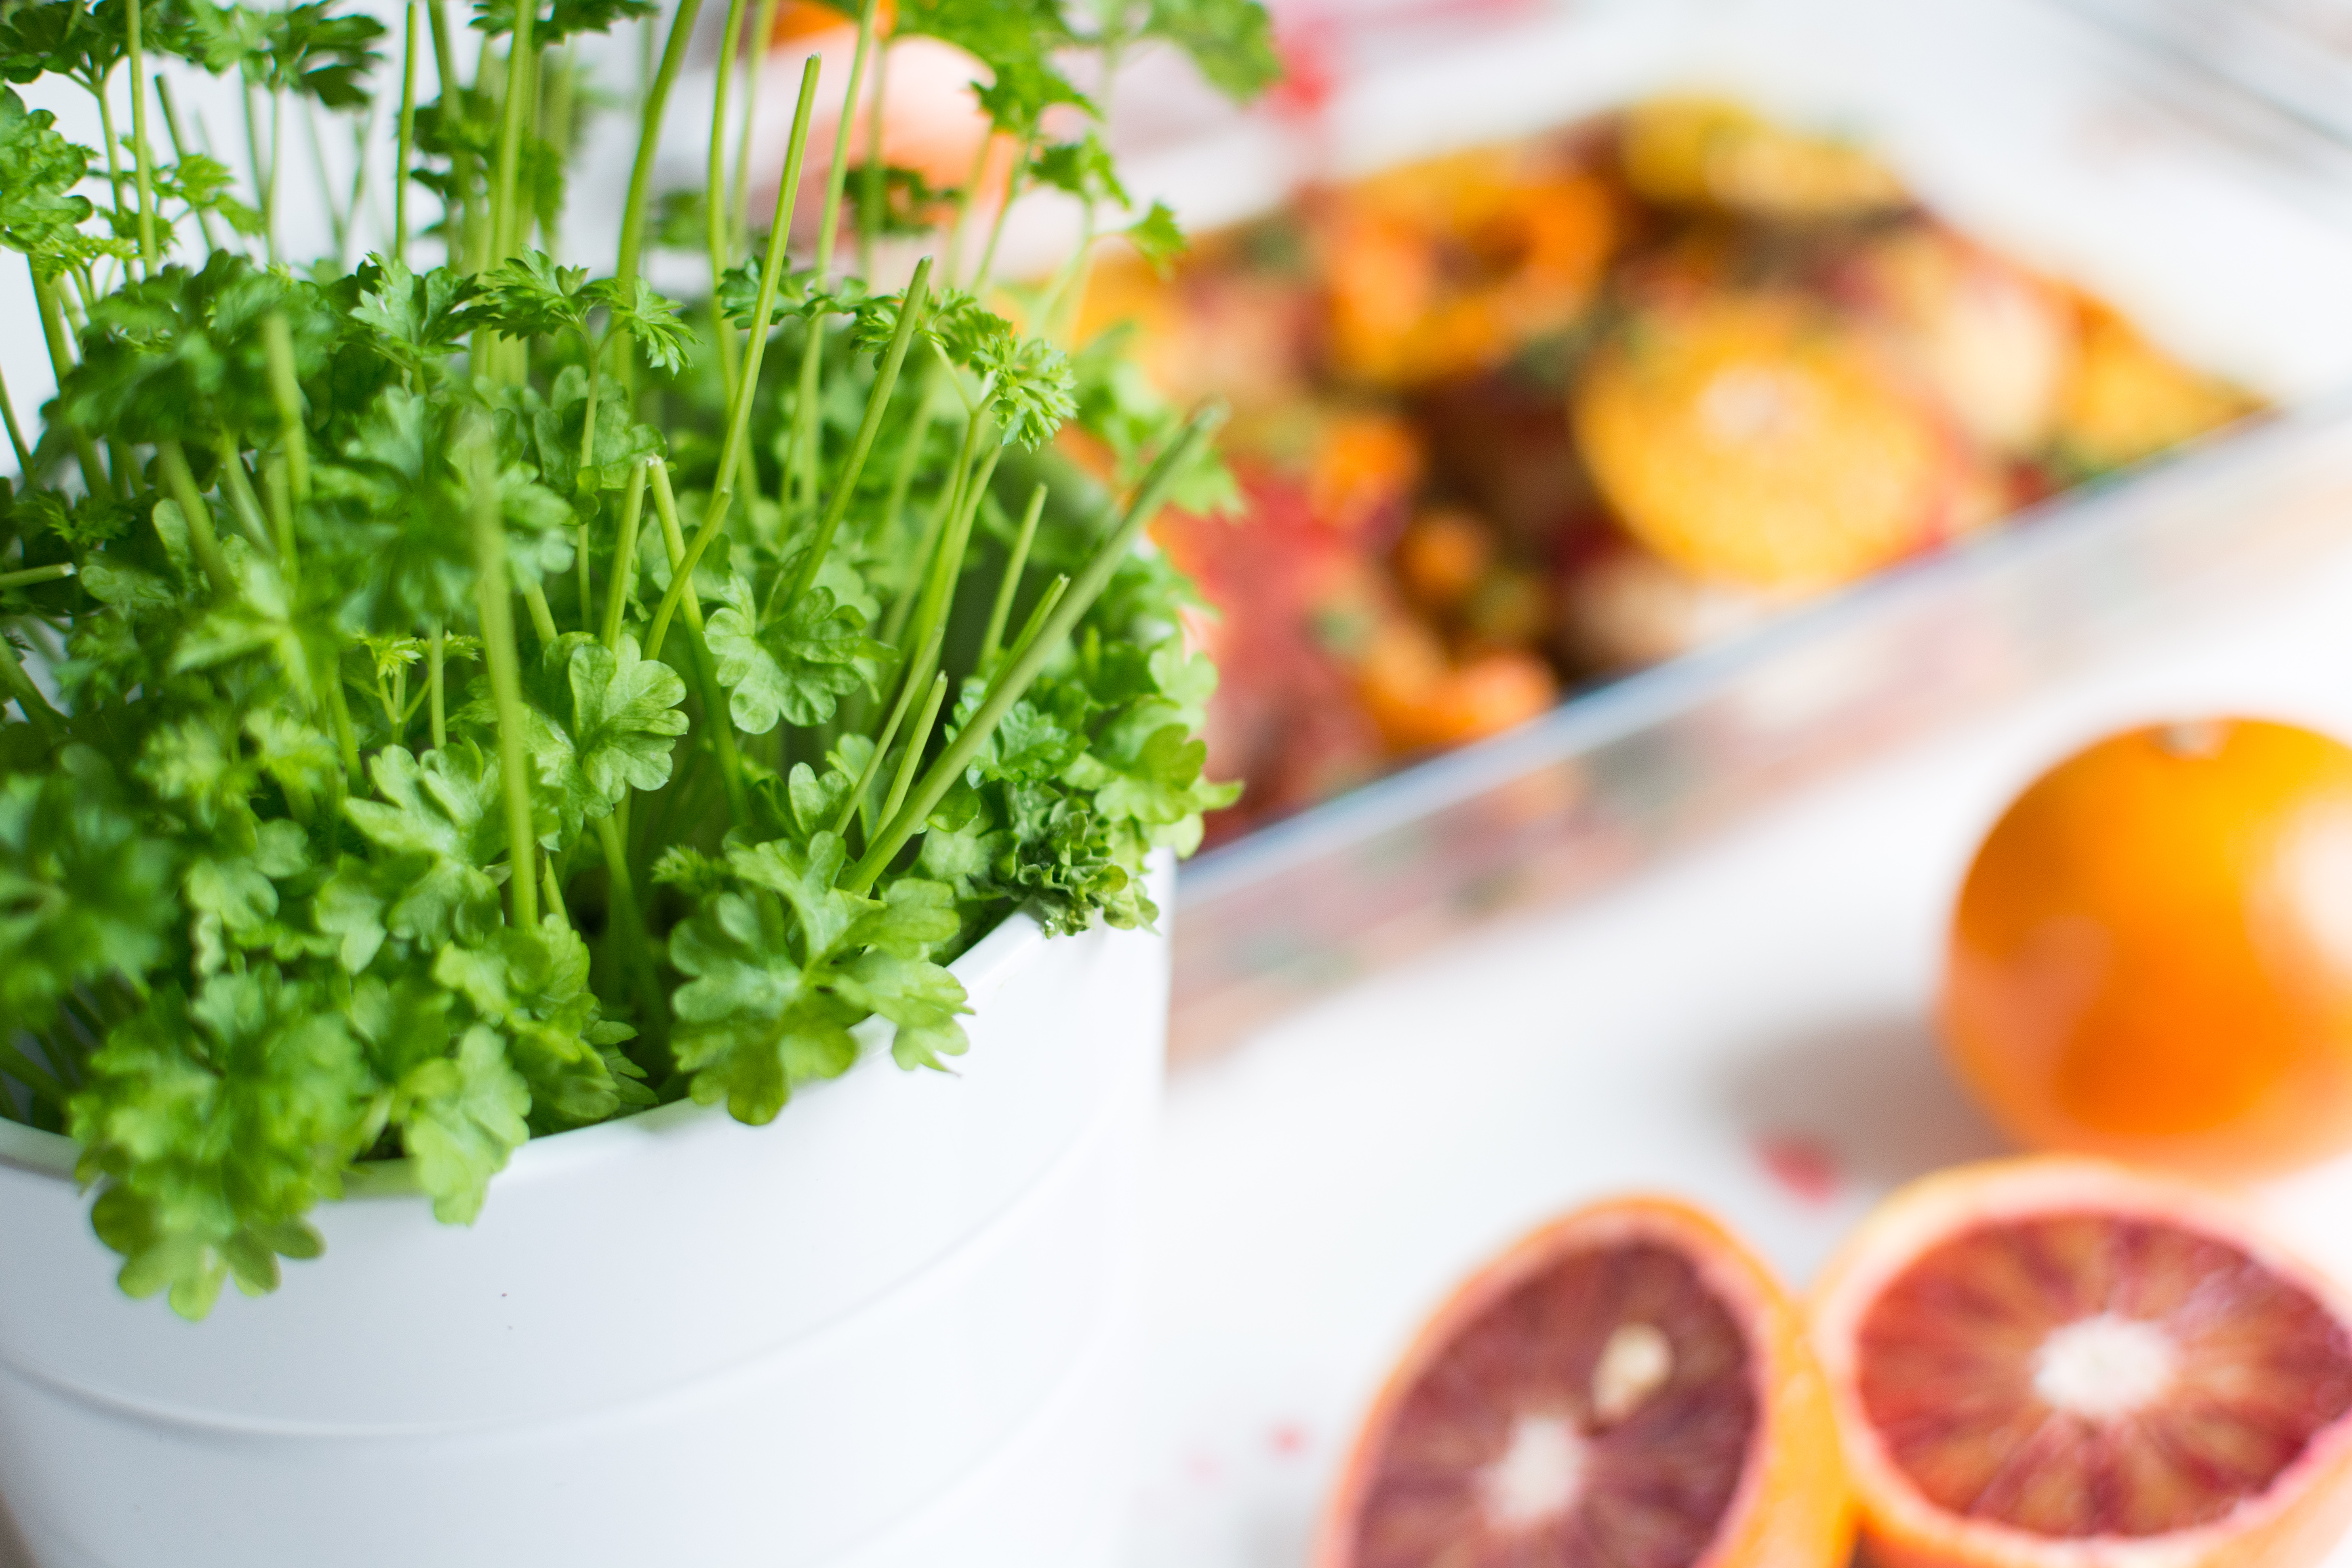
food, ingredient, plant, herb, dish, vegetarian food, vegetable, orange, cuisine, produce, leaf vegetable, citrus, natural foods, garnish, fruit, lime, coriander, vegan nutrition